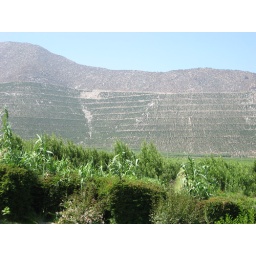
Avocado trees planted up the mountain in a terraced manner. El Palomar.